Maynard Electronics

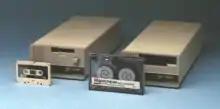
Two Maynard tape drives with media

Maynard Electronics was an American company based in Lake Mary, Florida that produced magnetic tape data storage related products.